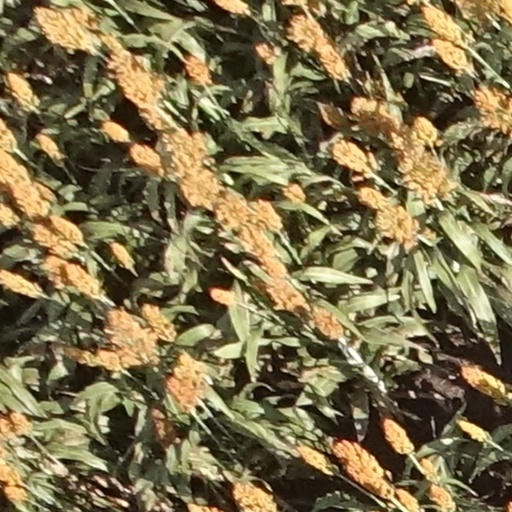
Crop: sorghum